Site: brandenburg
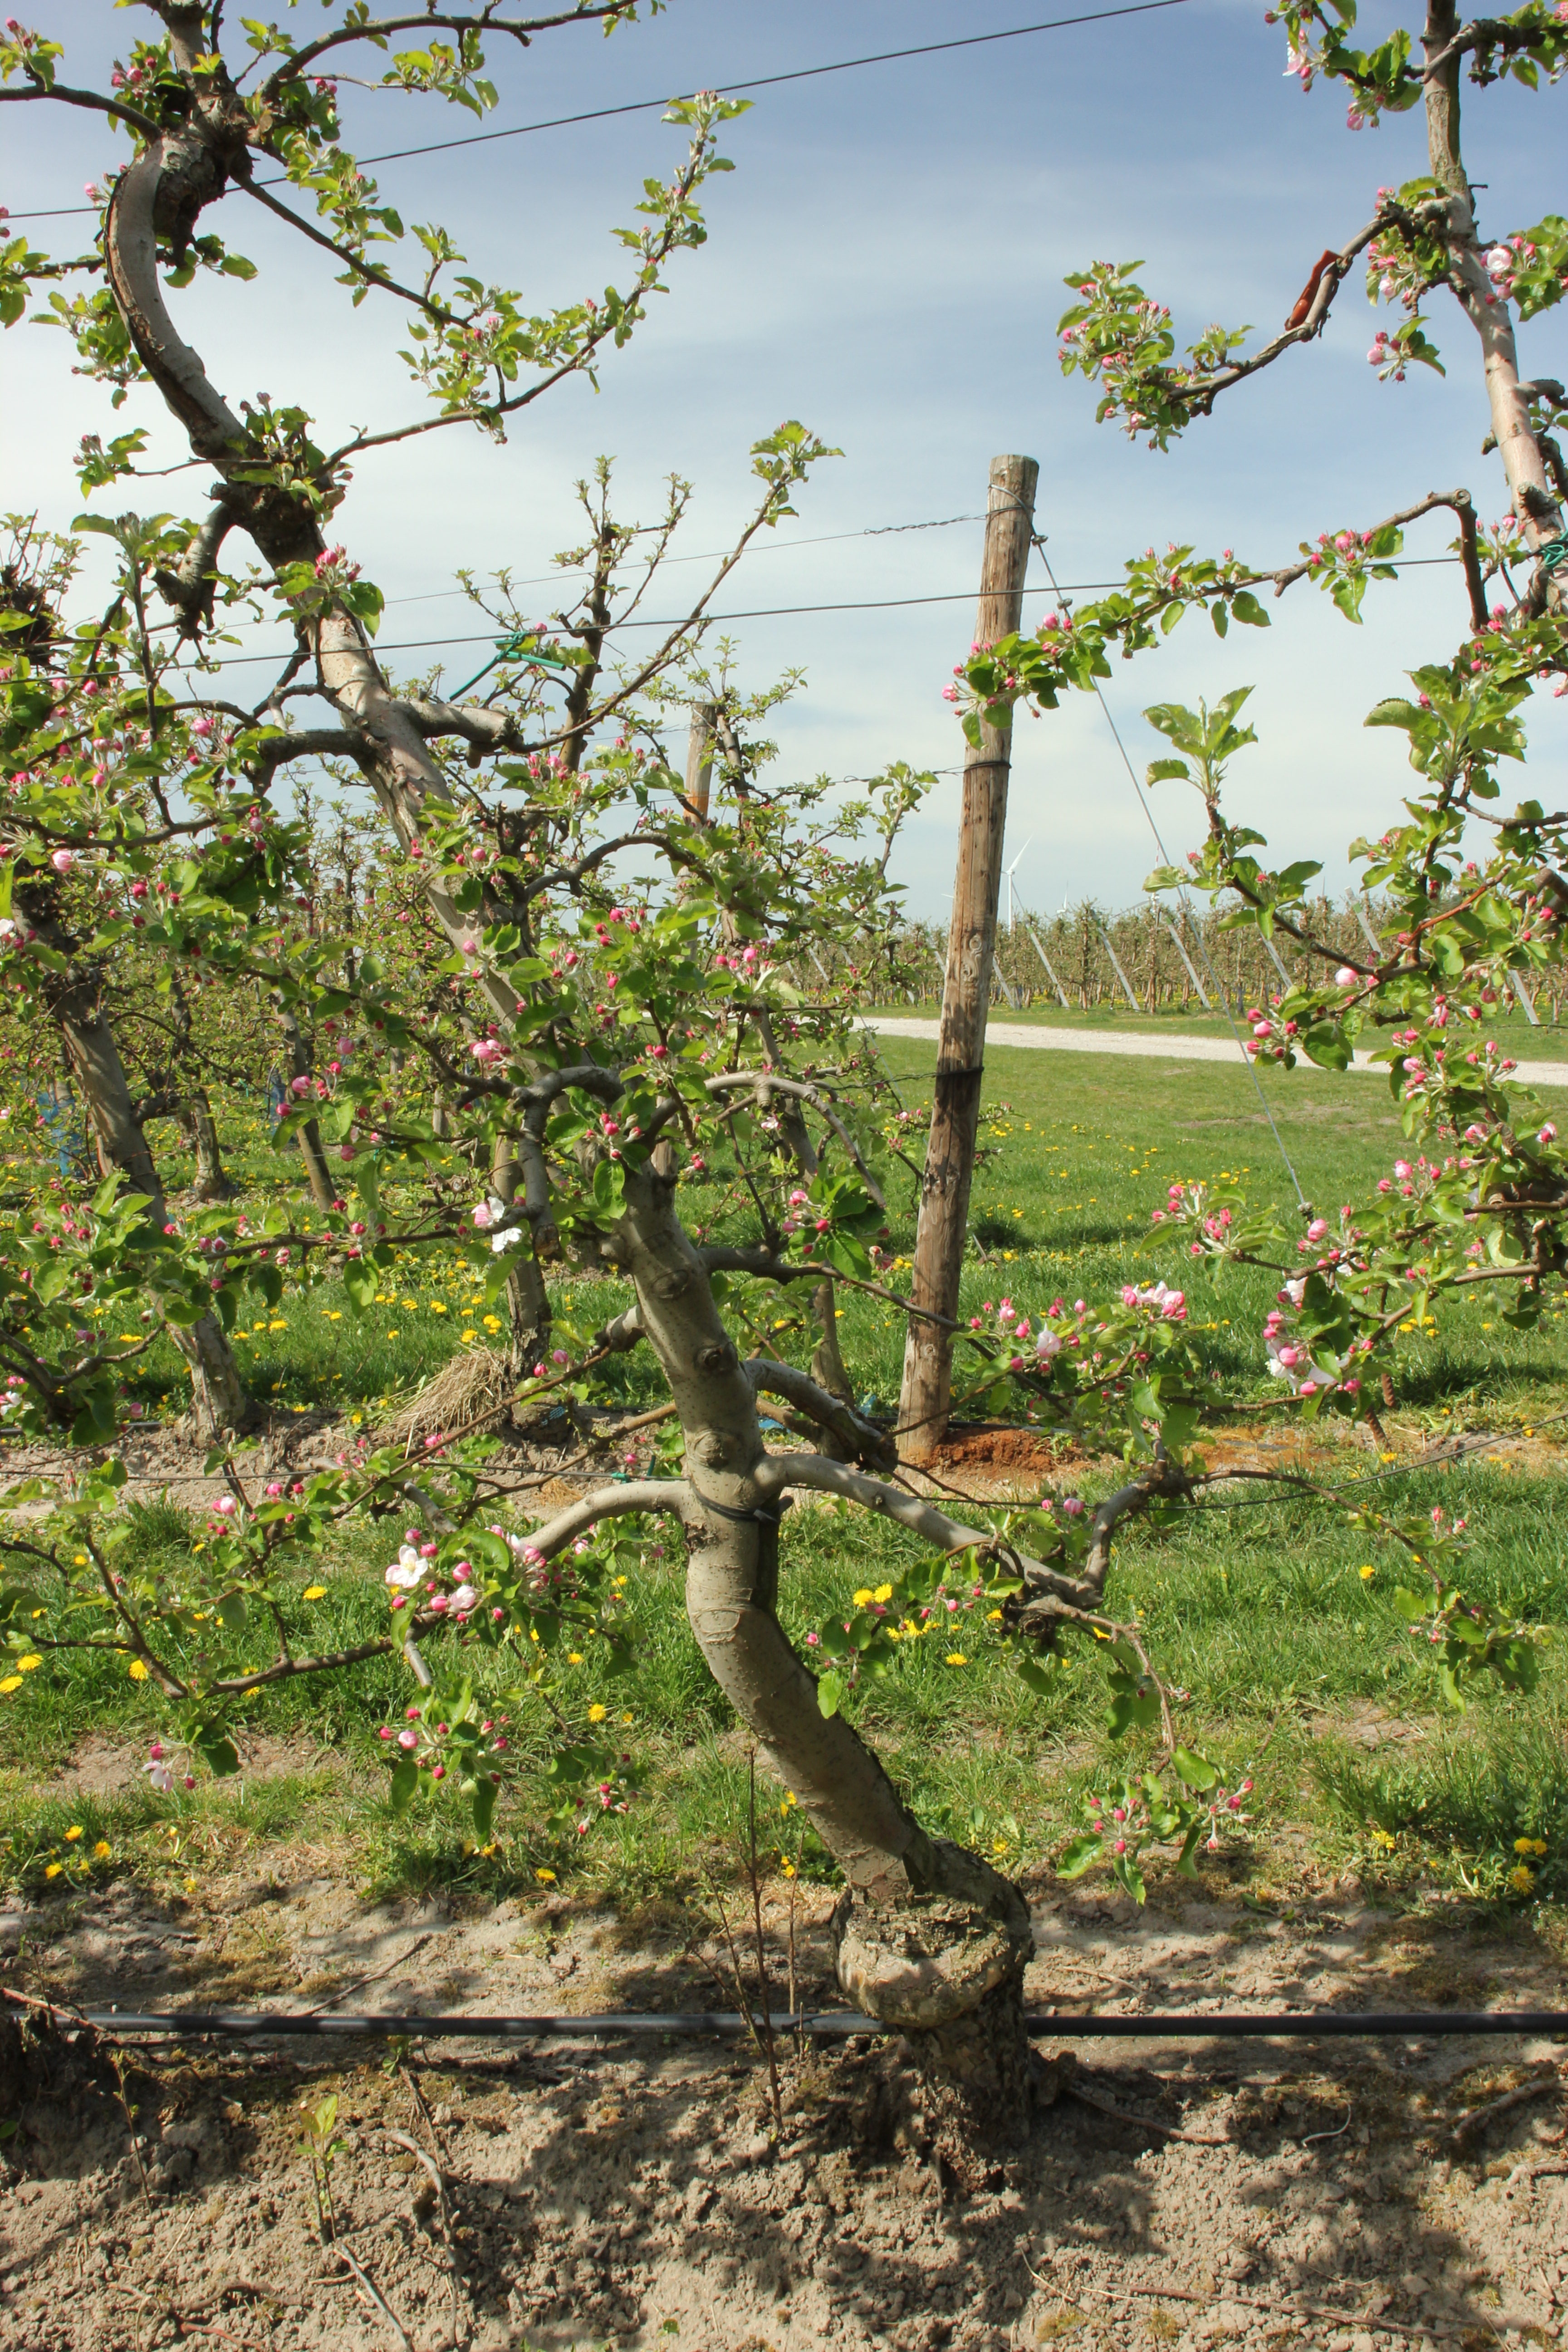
Growth stage (BBCH 57): Inflorescence emergence